Hillcrest Bar bombing

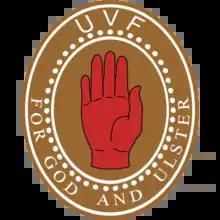
A graphic of the Ulster Volunteer Force emblem

The Hillcrest Bar bombing, also known as the "Saint Patrick's Day bombing", took place on 17 March 1976 in Dungannon, County Tyrone, Northern Ireland. The Ulster Volunteer Force (UVF), a loyalist paramilitary group, detonated a car bomb outside a pub crowded with people celebrating Saint Patrick's Day. Four Catholic civilians were killed by the blast—including two 13-year-old boys standing outside—and almost 50 people were injured, some severely.